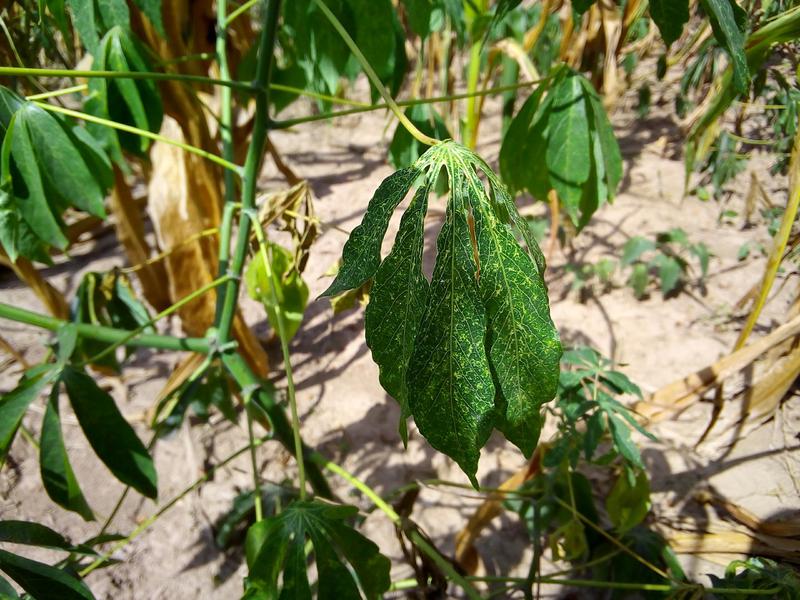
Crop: cassava
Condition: green_mottle